La Forestal

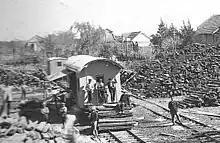
The company had its own railway lines to transport goods and workers

During the late 19th and mid-20th centuries, the tannic industry played a significant role in the economy of the Chaco region. Numerous tannin factories were established in the northern province of Santa Fe, attracting thousands of workers and giving rise to new urban centers known as "forest towns." Notable examples include Villa Guillermina, Tartagal, La Gallareta, and Villa Ana. The workers in the tannin industry faced challenging living conditions, particularly those employed in the forestry obrajes, where the work was demanding.